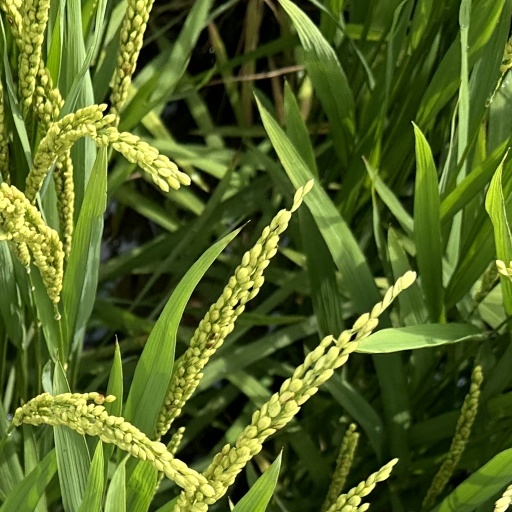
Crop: rice